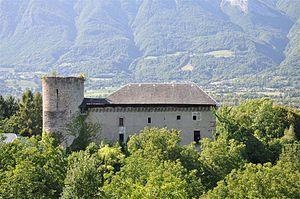
Château de Sainte-Hélène-sur-Isère
Cet article recense les châteaux situés dans le département français de la Savoie en région Auvergne-Rhône-Alpes.
Cet article recense les monuments historiques français classés en 1940.
Sainte-Hélène-sur-Isère est une commune française située dans le département de la Savoie, en région Auvergne-Rhône-Alpes.
Le château de Sainte-Hélène-sur-Isère — anciennement château de Sainte-Hélène-des-Millières — est un ancien château fort du XIIIᵉ siècle remanié au XVIIᵉ siècle, siège de la seigneurie de Sainte-Hélène-des-Millières, élevée au titre de baronnie. Il se situe en France sur la commune de Sainte-Hélène-sur-Isère, en Savoie.